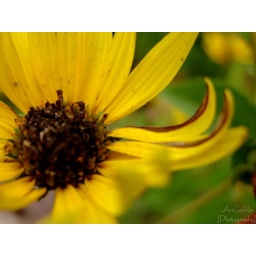
My cousins and I were walking around the nature park in our town, and I this wonderful flower to capture.